The Neighbors' Window

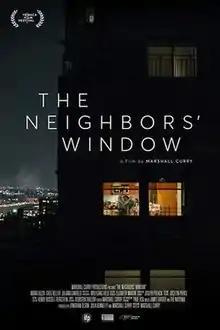
Poster

The Neighbors' Window is a 2019 American short drama film written, directed, produced, and edited by Marshall Curry. It is Curry's first narrative film,following his work in documentary filming. Based on "The Living Room", a true story recounted by Diane Weipert on the podcast "Love and Radio", the film won the 2020 Academy Award for Best Live Action Short Film.